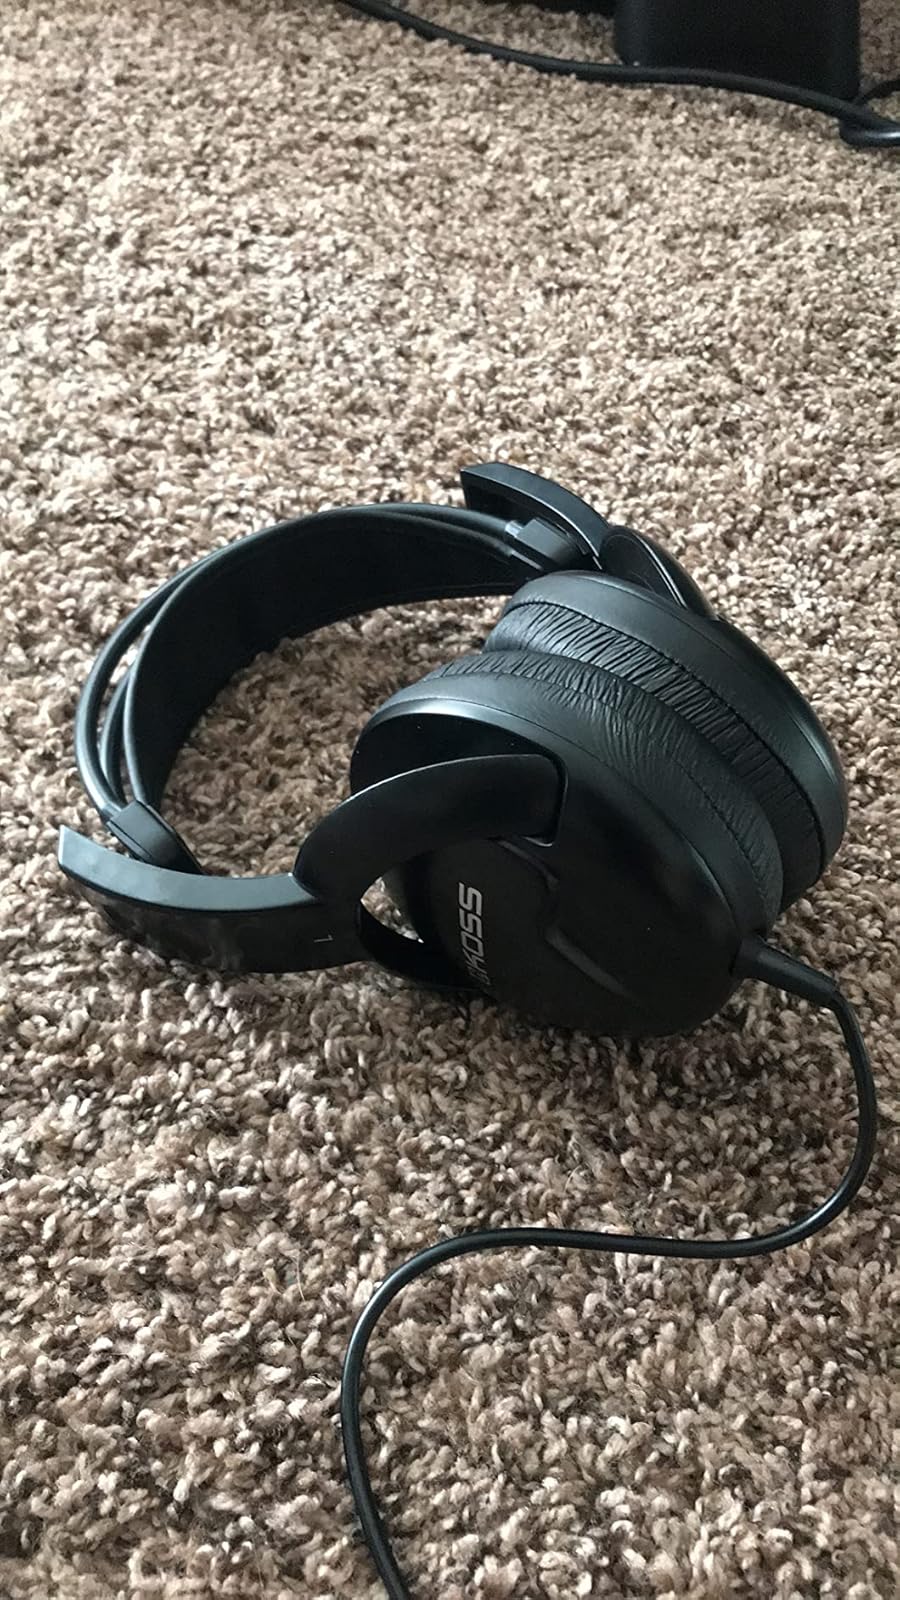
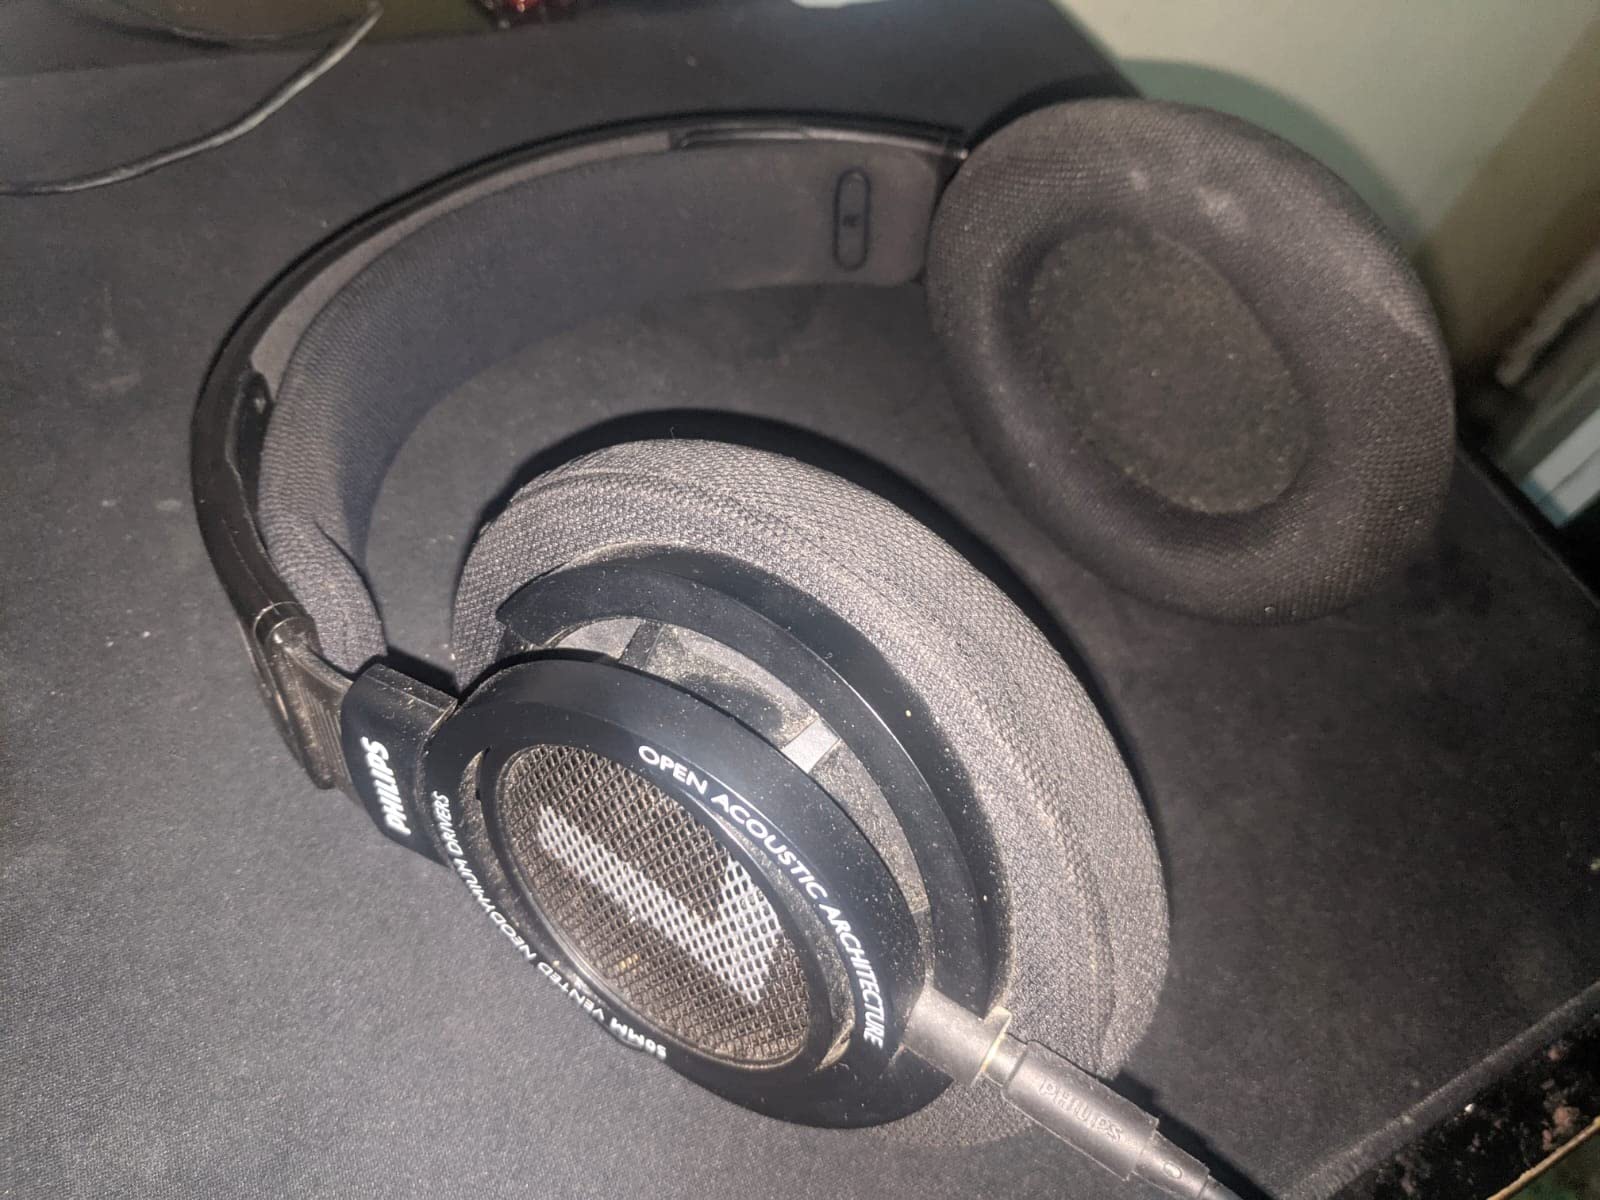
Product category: headphones
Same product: no